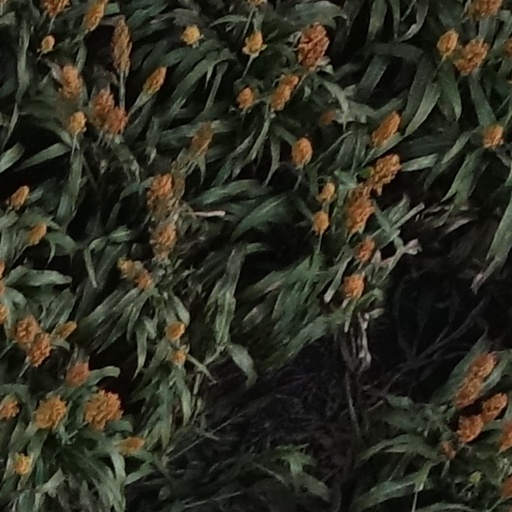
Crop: sorghum